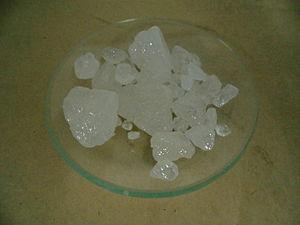
L'antimoine est l'élément chimique de numéro atomique 51, de symbole Sb. C'est un membre du groupe des pnictogènes. De propriétés intermédiaires entre celles des métaux et des non-métaux, l'antimoine est, avec l'arsenic, un métalloïde du cinquième groupe principal du tableau périodique. Il s'agit d'un élément faiblement électropositif. L'électronégativité selon Pauling est de l'ordre de 1,9, alors que celle de As avoisine 2.